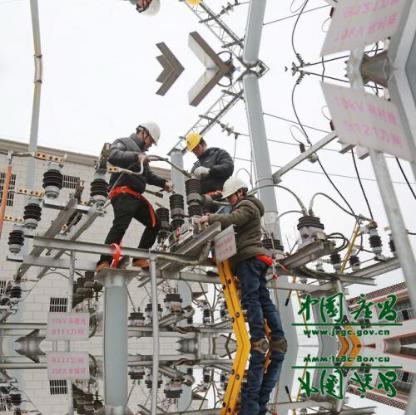
Objects in the image:
label: helmet
label: helmet
label: helmet
label: helmet
label: helmet